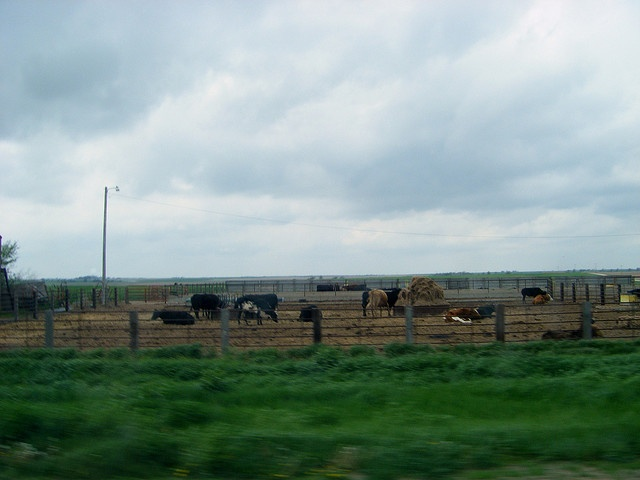
a group of cattle standing and laying in an enclose pen
A group of cows in a pen in front of a grassy area.
Cattle in a fenced area resting and eating next to a lush green field.
Horses and cattle are seen in a field.
Sight of cows standing and laying within a fenced in area